Answer in natural language. Estimate the real world distances between objects in the image. Which object is closer to stainless steel refrigerator, HousePlant or brown colour countertop lx? Choose between the following options: brown colour countertop lx or HousePlant
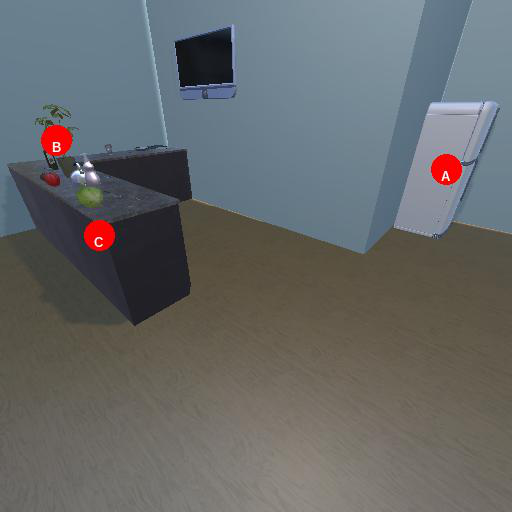
<answer>HousePlant</answer>